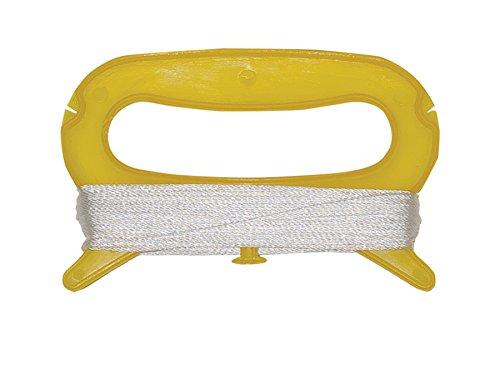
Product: In the Breeze Green Diamond Kite, 30-Inch
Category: Toys & Games | Sports & Outdoor Play | Kites & Wind Spinners | Kites
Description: In The Breeze item 2991 -30-inch Green Diamond Kite is easy to fly and simple to assemble.
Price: $12.72